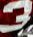
Number: 3